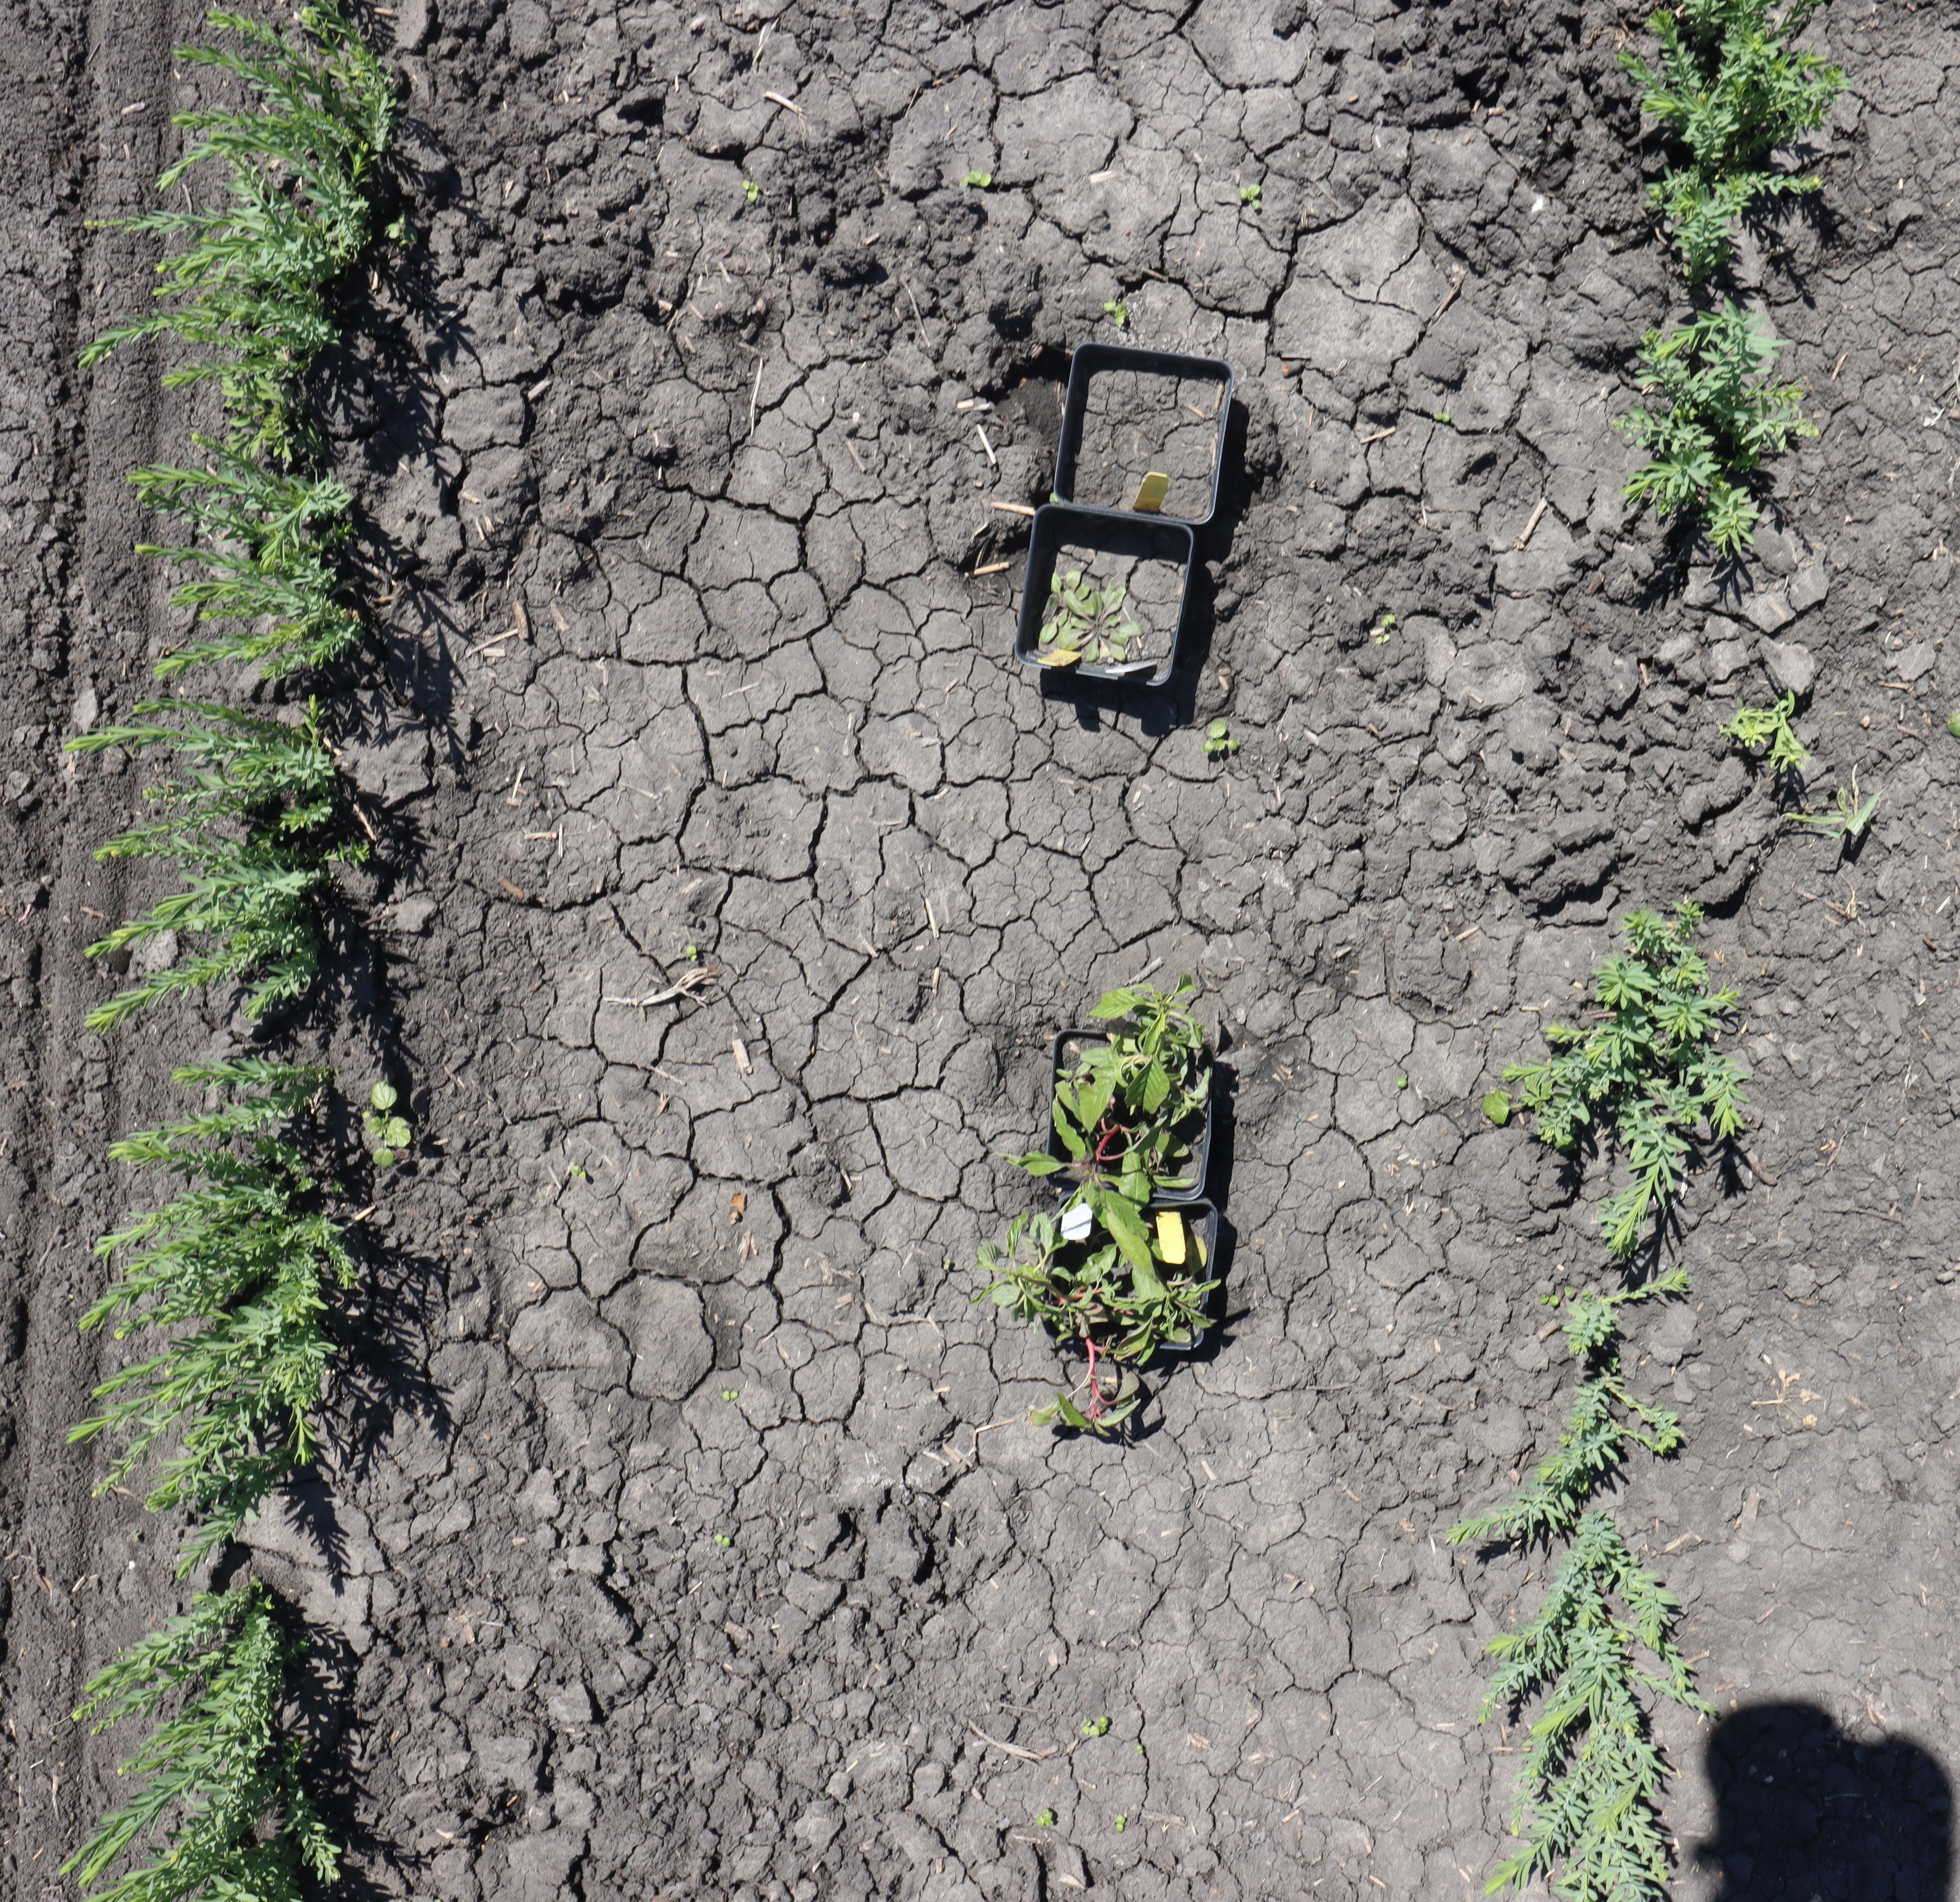
Crop: Flax
Objects: Horseweed, Flax, Flax, Flax, Flax, Flax, Flax, Flax, Waterhemp, Waterhemp, Waterhemp, Waterhemp